Shek Mun Kap

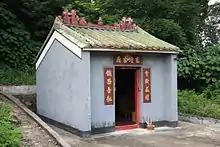
Yuen Tan Temple in Shek Mun Kap.

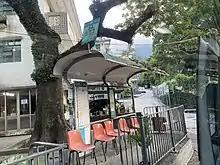
Bus stop in Shek Mun Kap.

Shek Mun Kap is a village in the Tung Chung area of Lantau Island, Hong Kong.